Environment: real
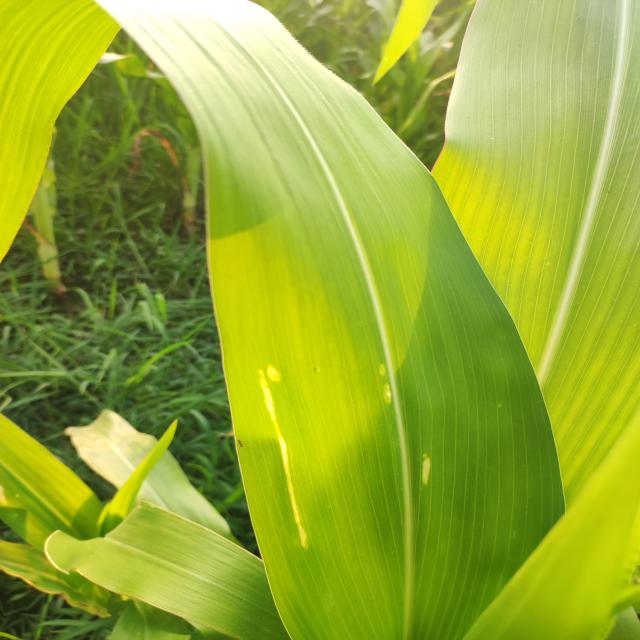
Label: northern_corn_leaf_blight